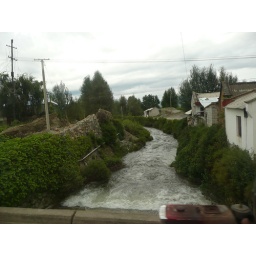
Some river in Dali, taken on the road from bus